United States Strategic Command

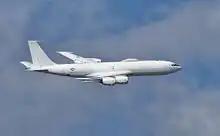
E-6B Mercury, USSTRATCOM ABNCP

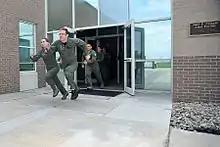
USSTRATCOM Airborne Command Post crew members responding to their aircraft during an alert response exercise

The Alternate Processing and Correlation Center in the USSTRATCOM Underground Command Complex at Offutt AFB provides an alternate missile warning correlation center to the Cheyenne Mountain Missile Warning Center. It is the prime source of missile warning data for USSTRATCOM for force survival and force management. The facility consists of the integration of the SCIS, CSSR, and CCPDS-R systems and also upgrade equipment and communications links.